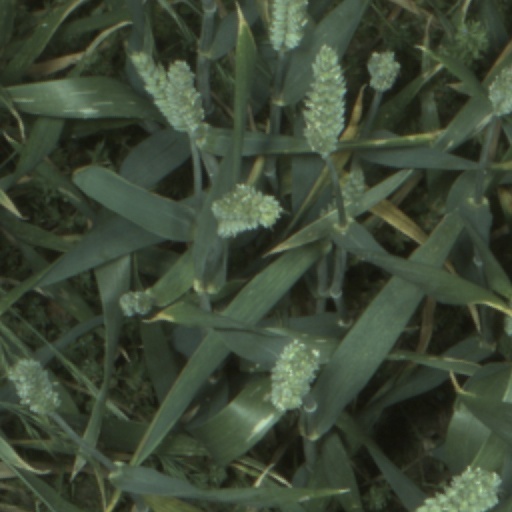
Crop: wheat